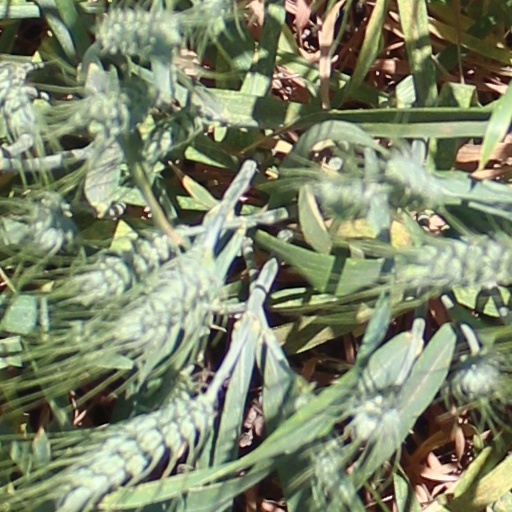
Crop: wheat